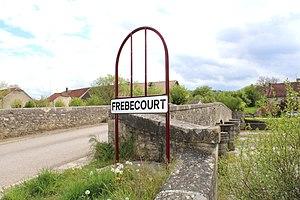
Entrée du village
Frebécourt est une commune française située dans le département des Vosges, en région Grand Est.